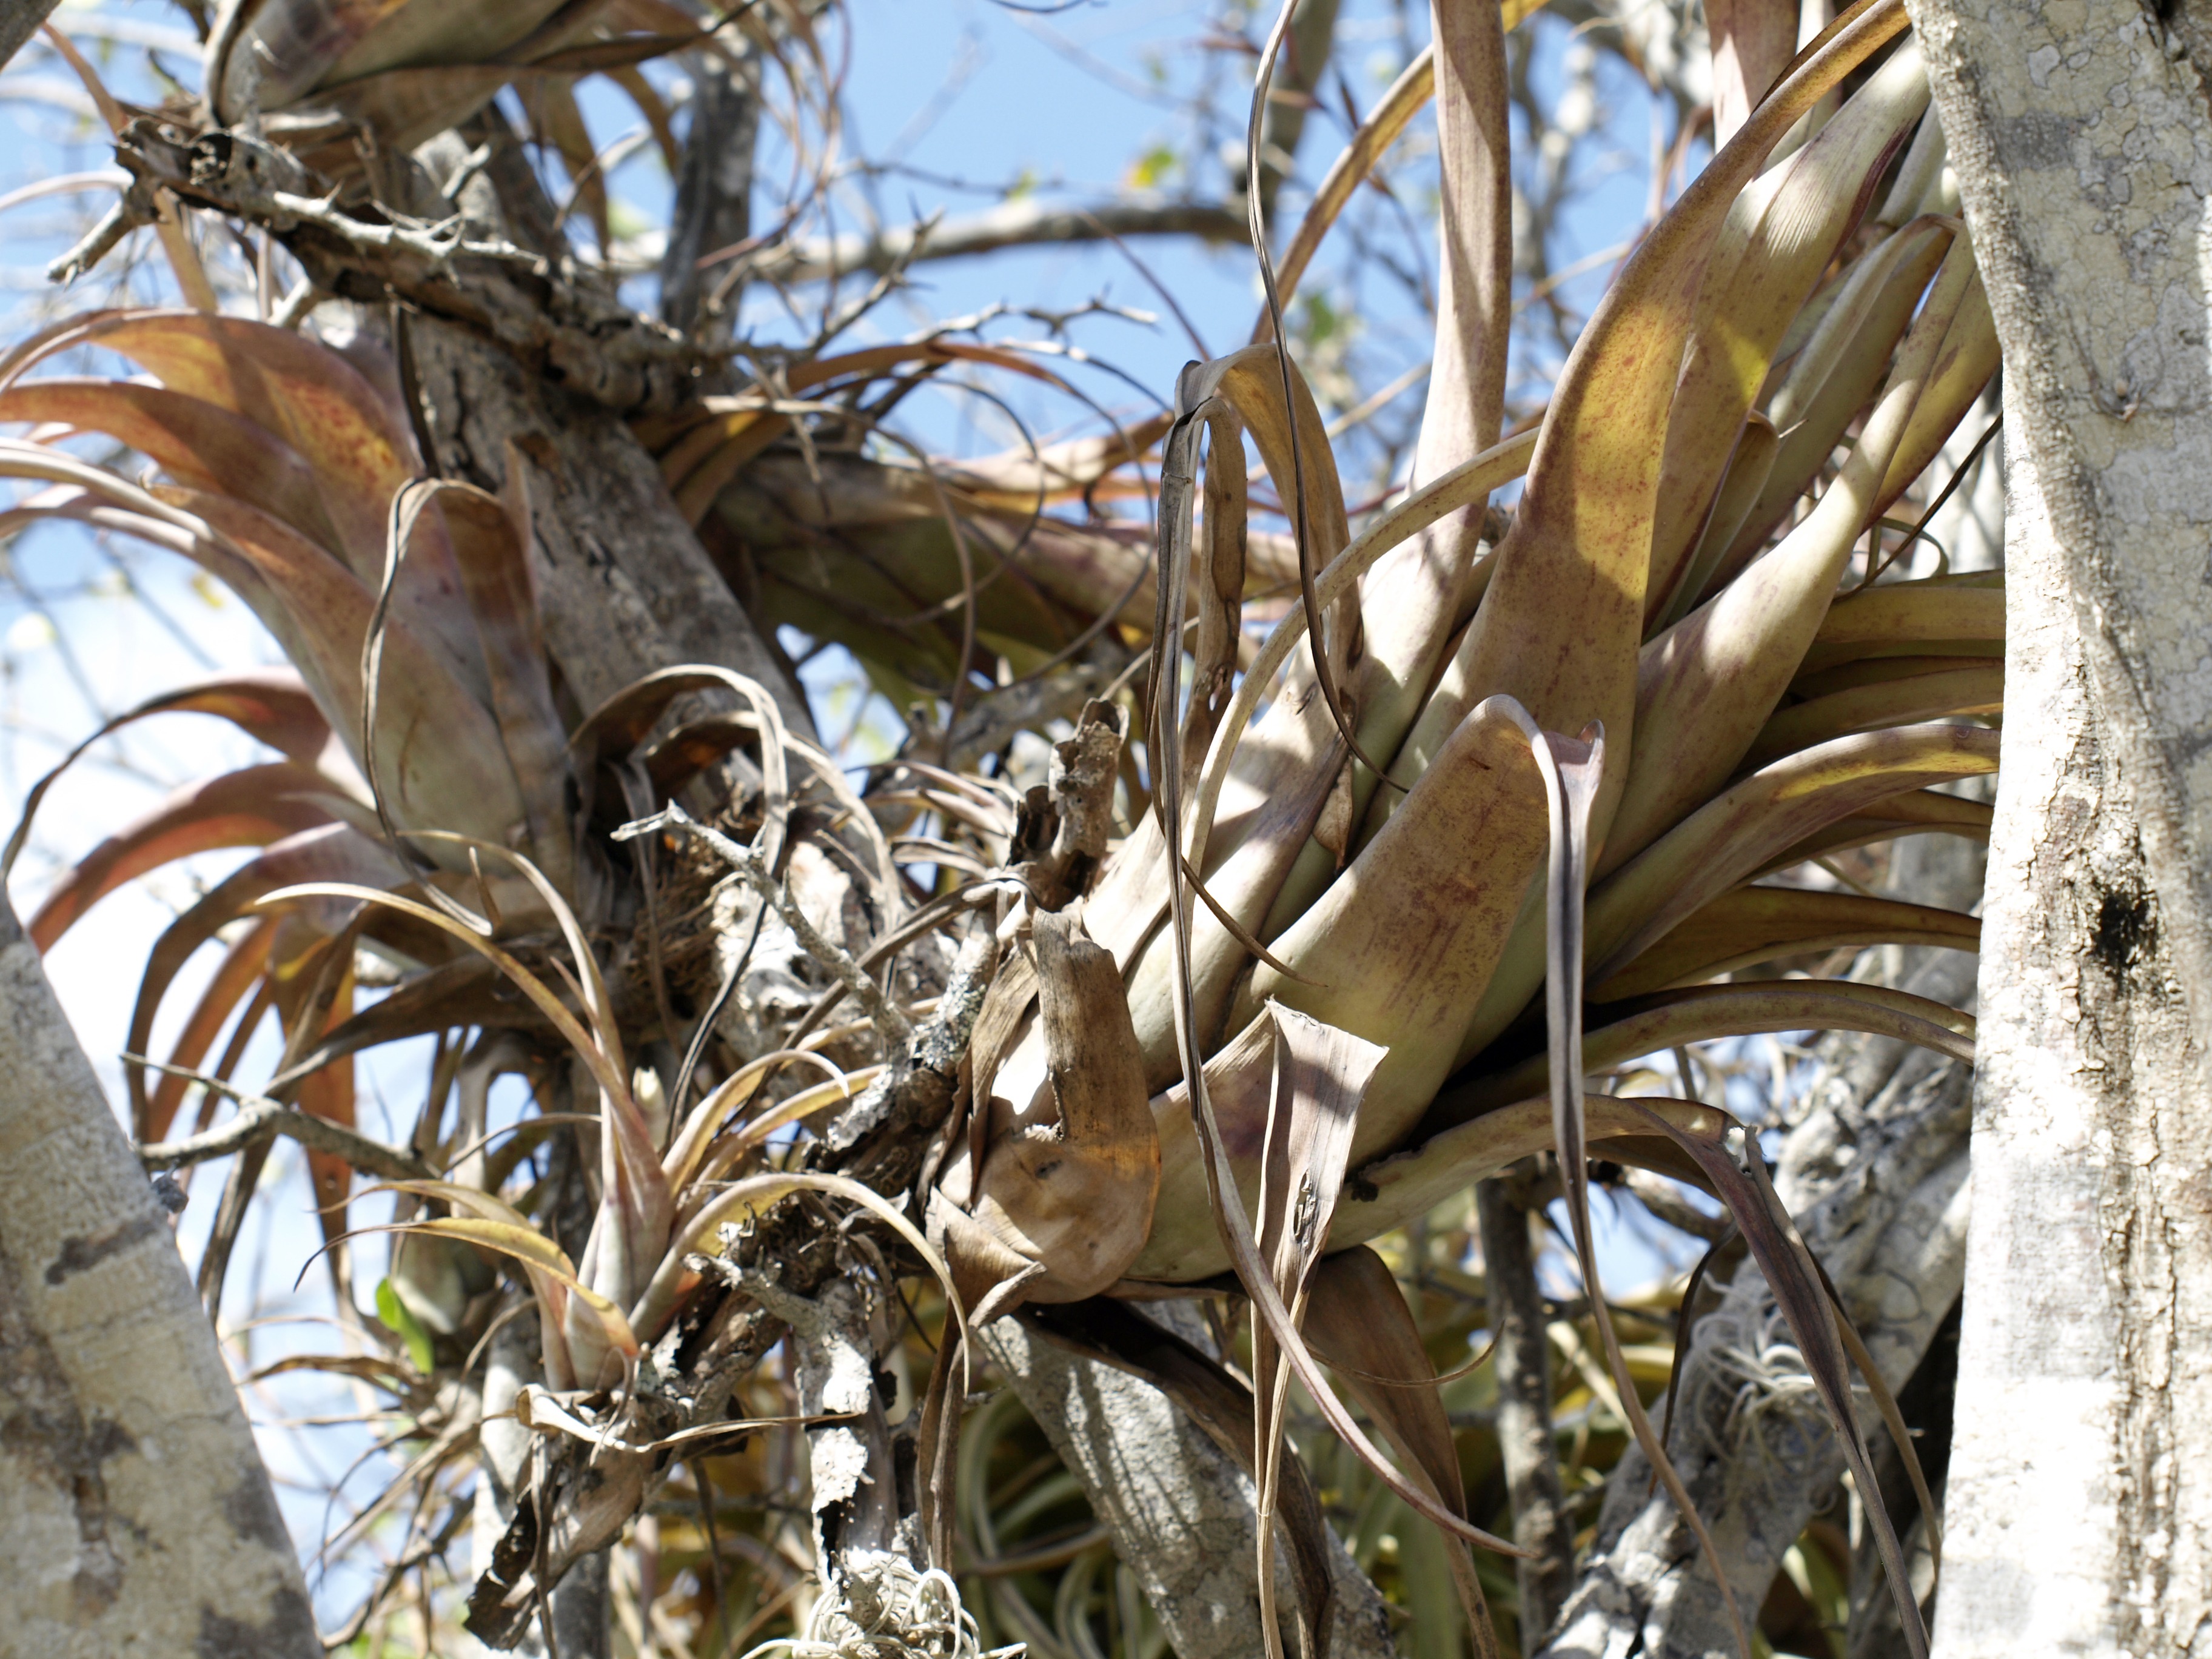
tree, nature, forest, branch, plant, leaf, flower, overgrown, spring, jungle, produce, tropical, botany, flora, branches, grove, caribbean, exotic, tropics, flowering plant, curacao, devoured, bromeliengewaechs, entwined, grass family, woody plant, land plant, arecales, tillandsia, sans serif